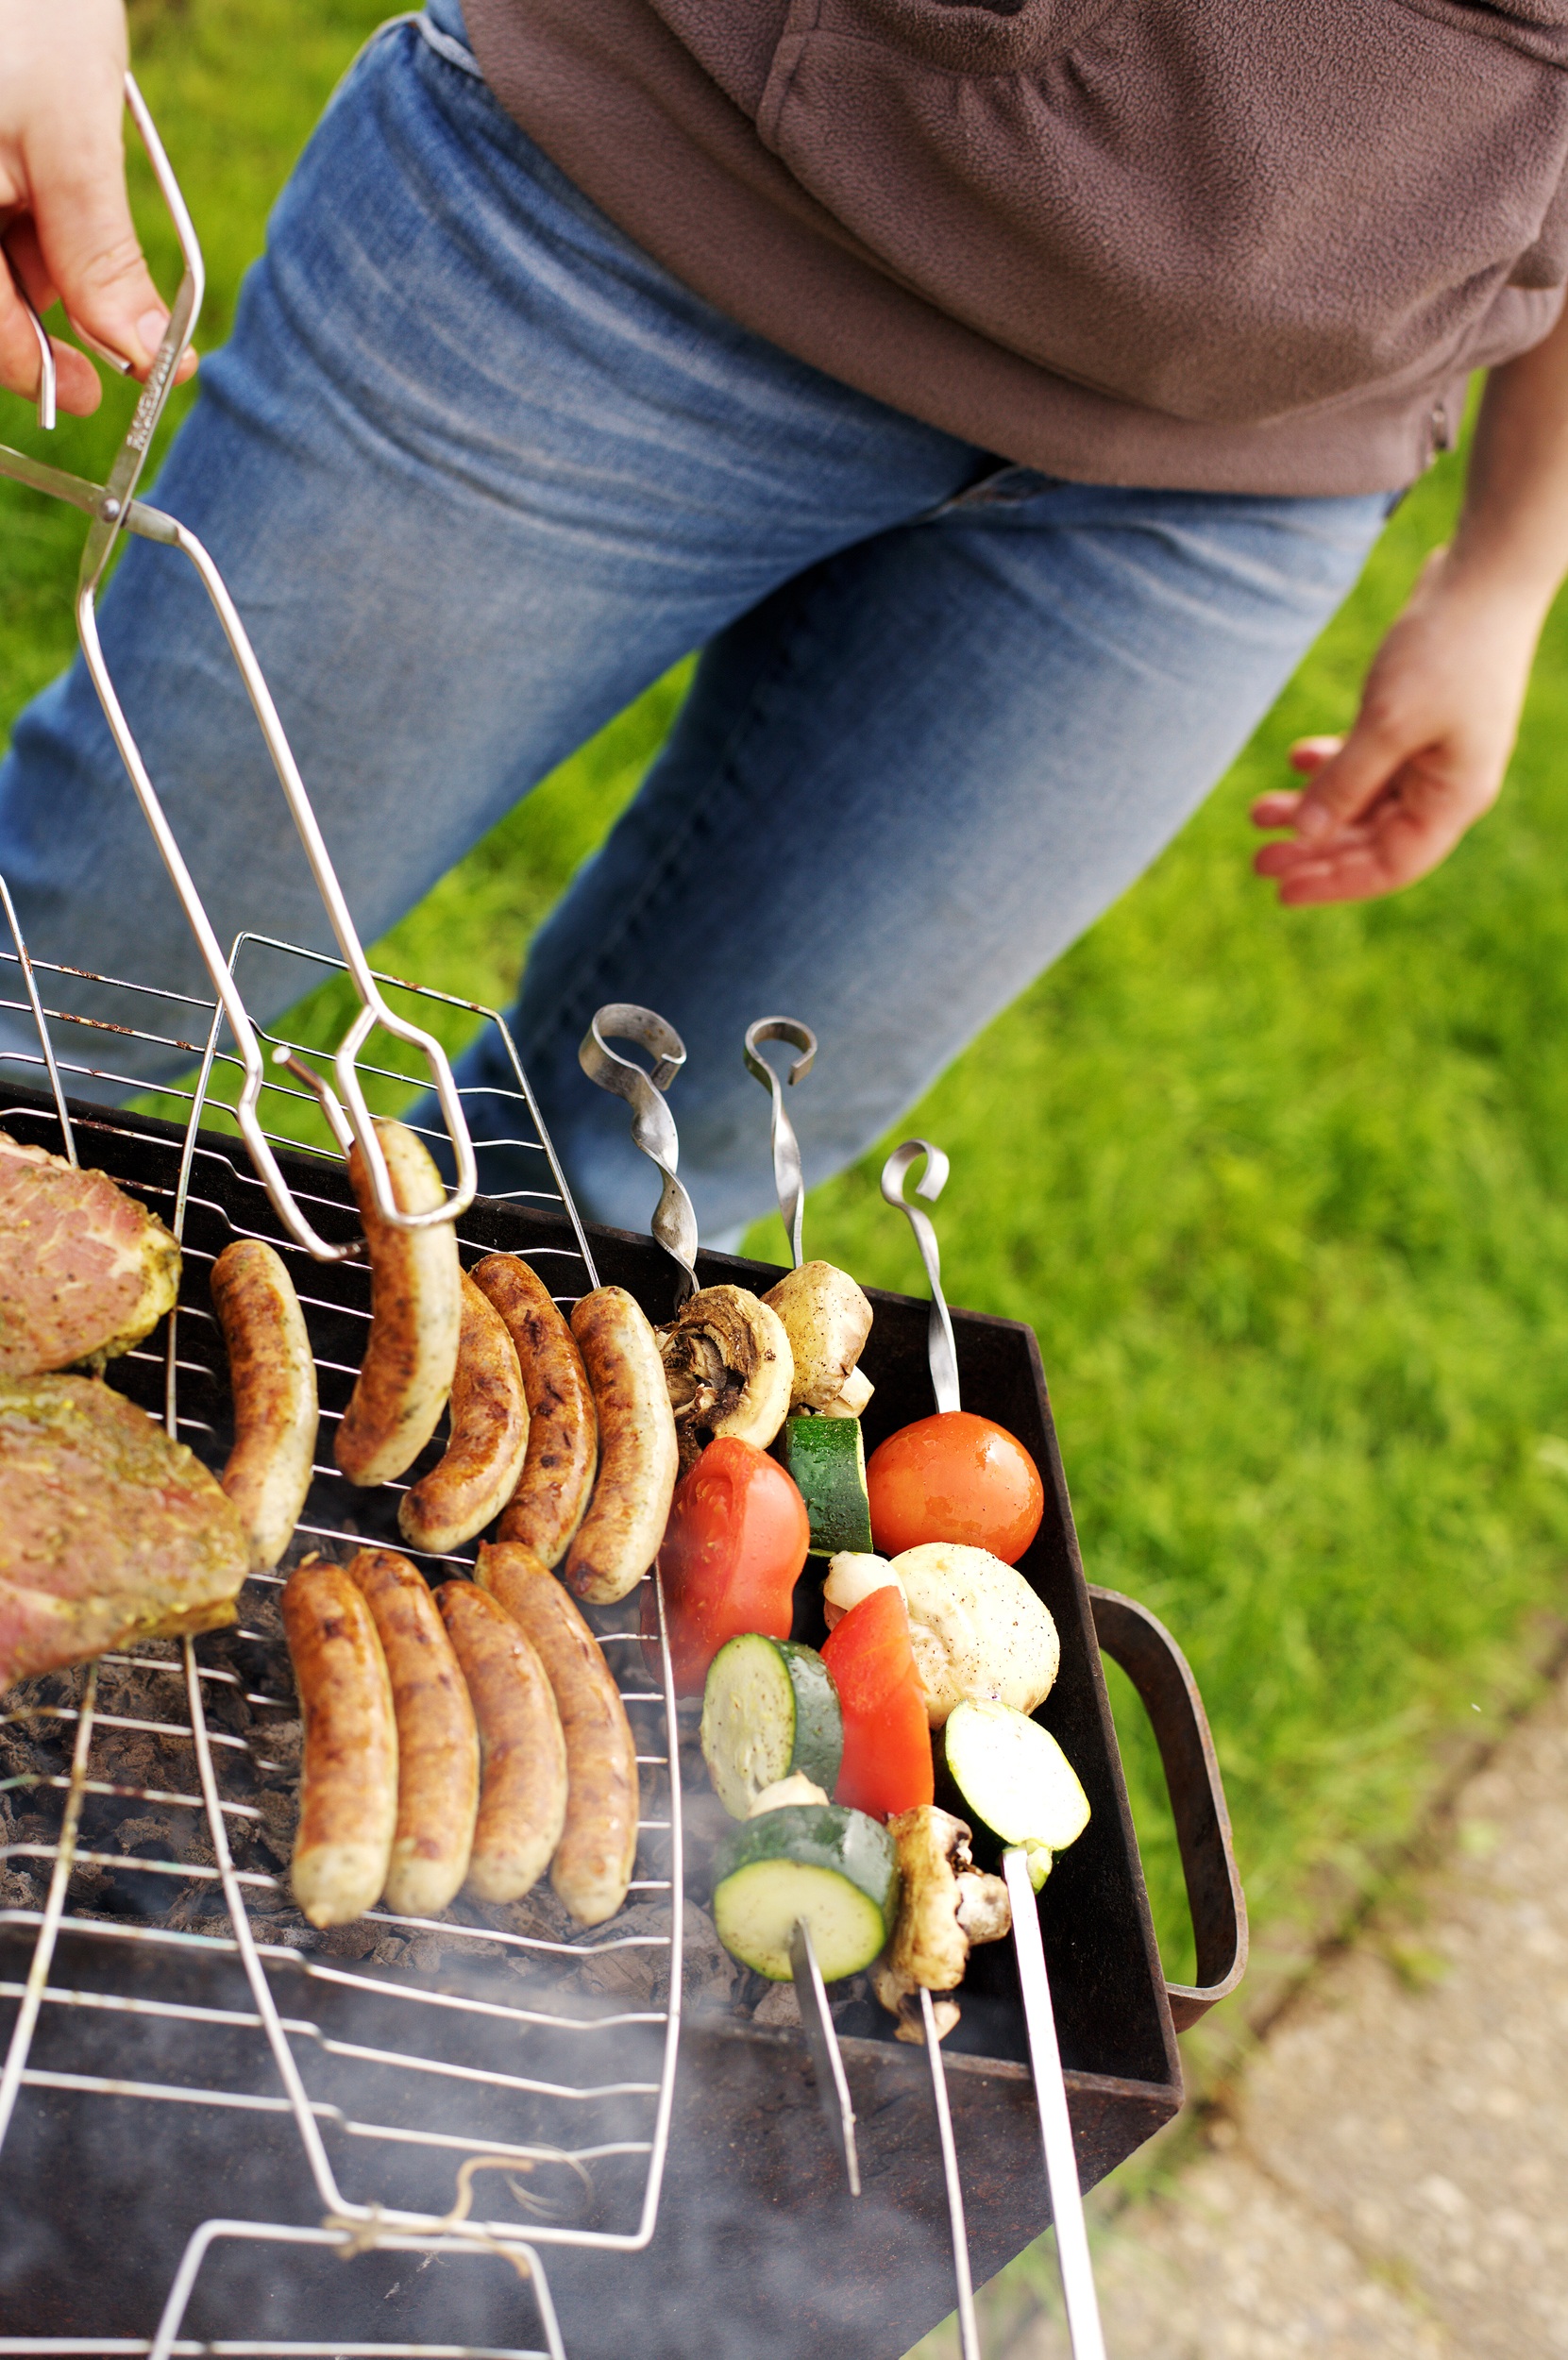
woman, summer, food, produce, garden, meat, lunch, barbecue, delicious, preparation, tomato, grill, sausage, charcoal, mushrooms, hot, zucchini, bratwurst, nuremberg, grilled, spies, sausages, grilling, grilled meats, garden party, grill sausage, on grilling, sense, stood grill, grill season